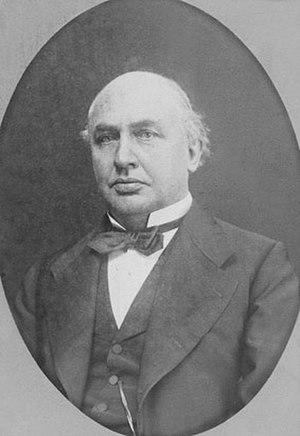
Isaäc Dignus Fransen van de Putte, né à Goes le 22 mars 1822 et mort à La Haye le 3 mars 1902, est un important homme d'État libéral néerlandais de la seconde moitié du XIXᵉ siècle.